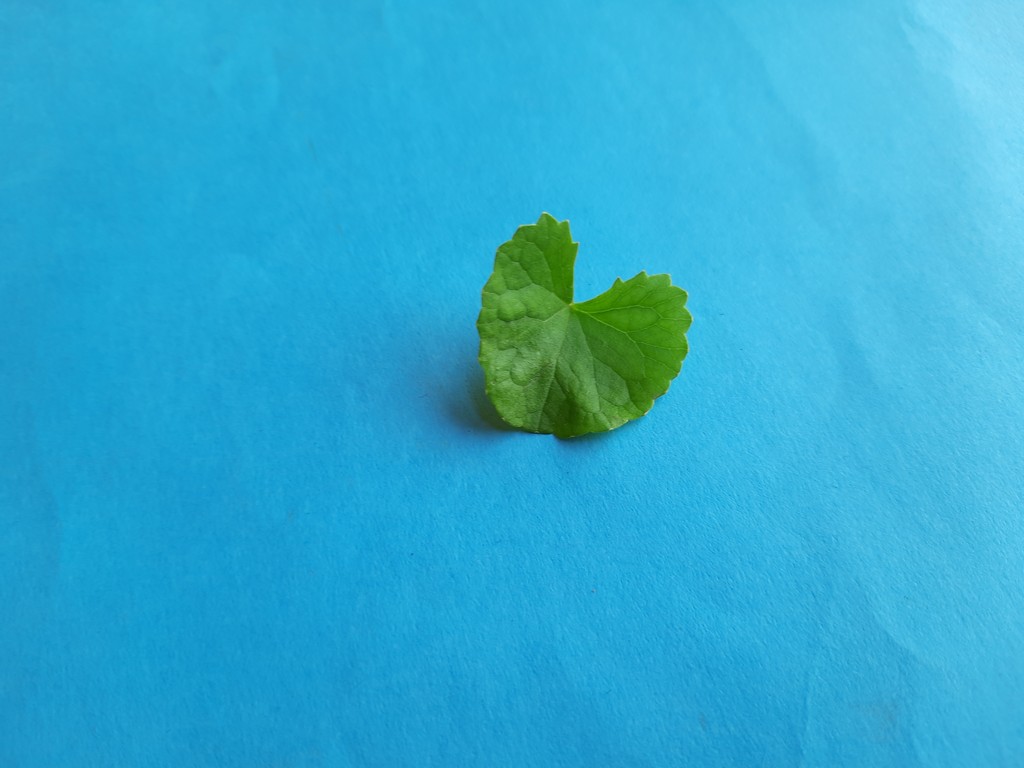
Label: Healthy